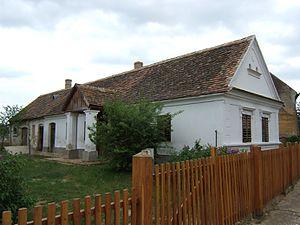
Mezőcsokonya est un village et une commune du comitat de Somogy en Hongrie.